Olduvai theory

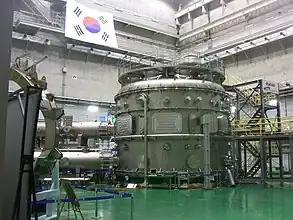
South Korea's KSTAR Tokamak reactor, which uses toroidal engineering to circulate extremely hot plasma to extract energy from it by nuclear fusion.

Conservatives, traditionalists, and nationalists viewpoints often prioritize immediate benefits from an ethnocentric or anthropocentric perspective, frequently overlooking potential adverse environmental impacts. While they do not typically outright deny theories such as peak oil or Olduvai's theory, they may omit certain elements or the entirety of these theories, which can be seen as a form of institutional denial. According to the theories, it is anticipated that many countries will shift from oil to coal or nuclear power, similar to the practices of the United States or China, without adequately considering the social or ecological consequences.